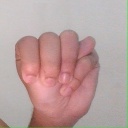
अक्षर: म